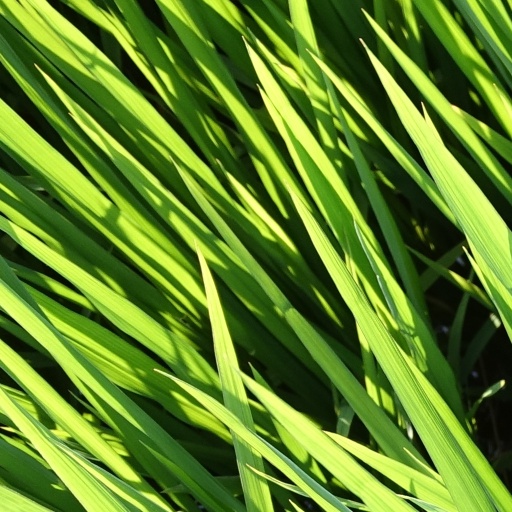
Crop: rice